Megaraptora

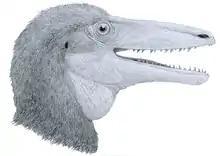
A restoration of the head of "Megaraptor", based on a juvenile specimen

No megaraptoran fossil is known to preserve a complete skull, although skull material is known for several taxa. "Aerosteon", "Megaraptor","Orkoraptor", and "Murusraptor" preserve several bones of the rear part of the skull, lower jaws are known from "Australovenator", and a juvenile specimen of "Megaraptor" described in 2014 preserved much of the snout as well as parietal fragments. Teeth have been found in many genera. Collectively, megaraptorans can be reconstructed as having a long, lightly built skull with many relatively small teeth.